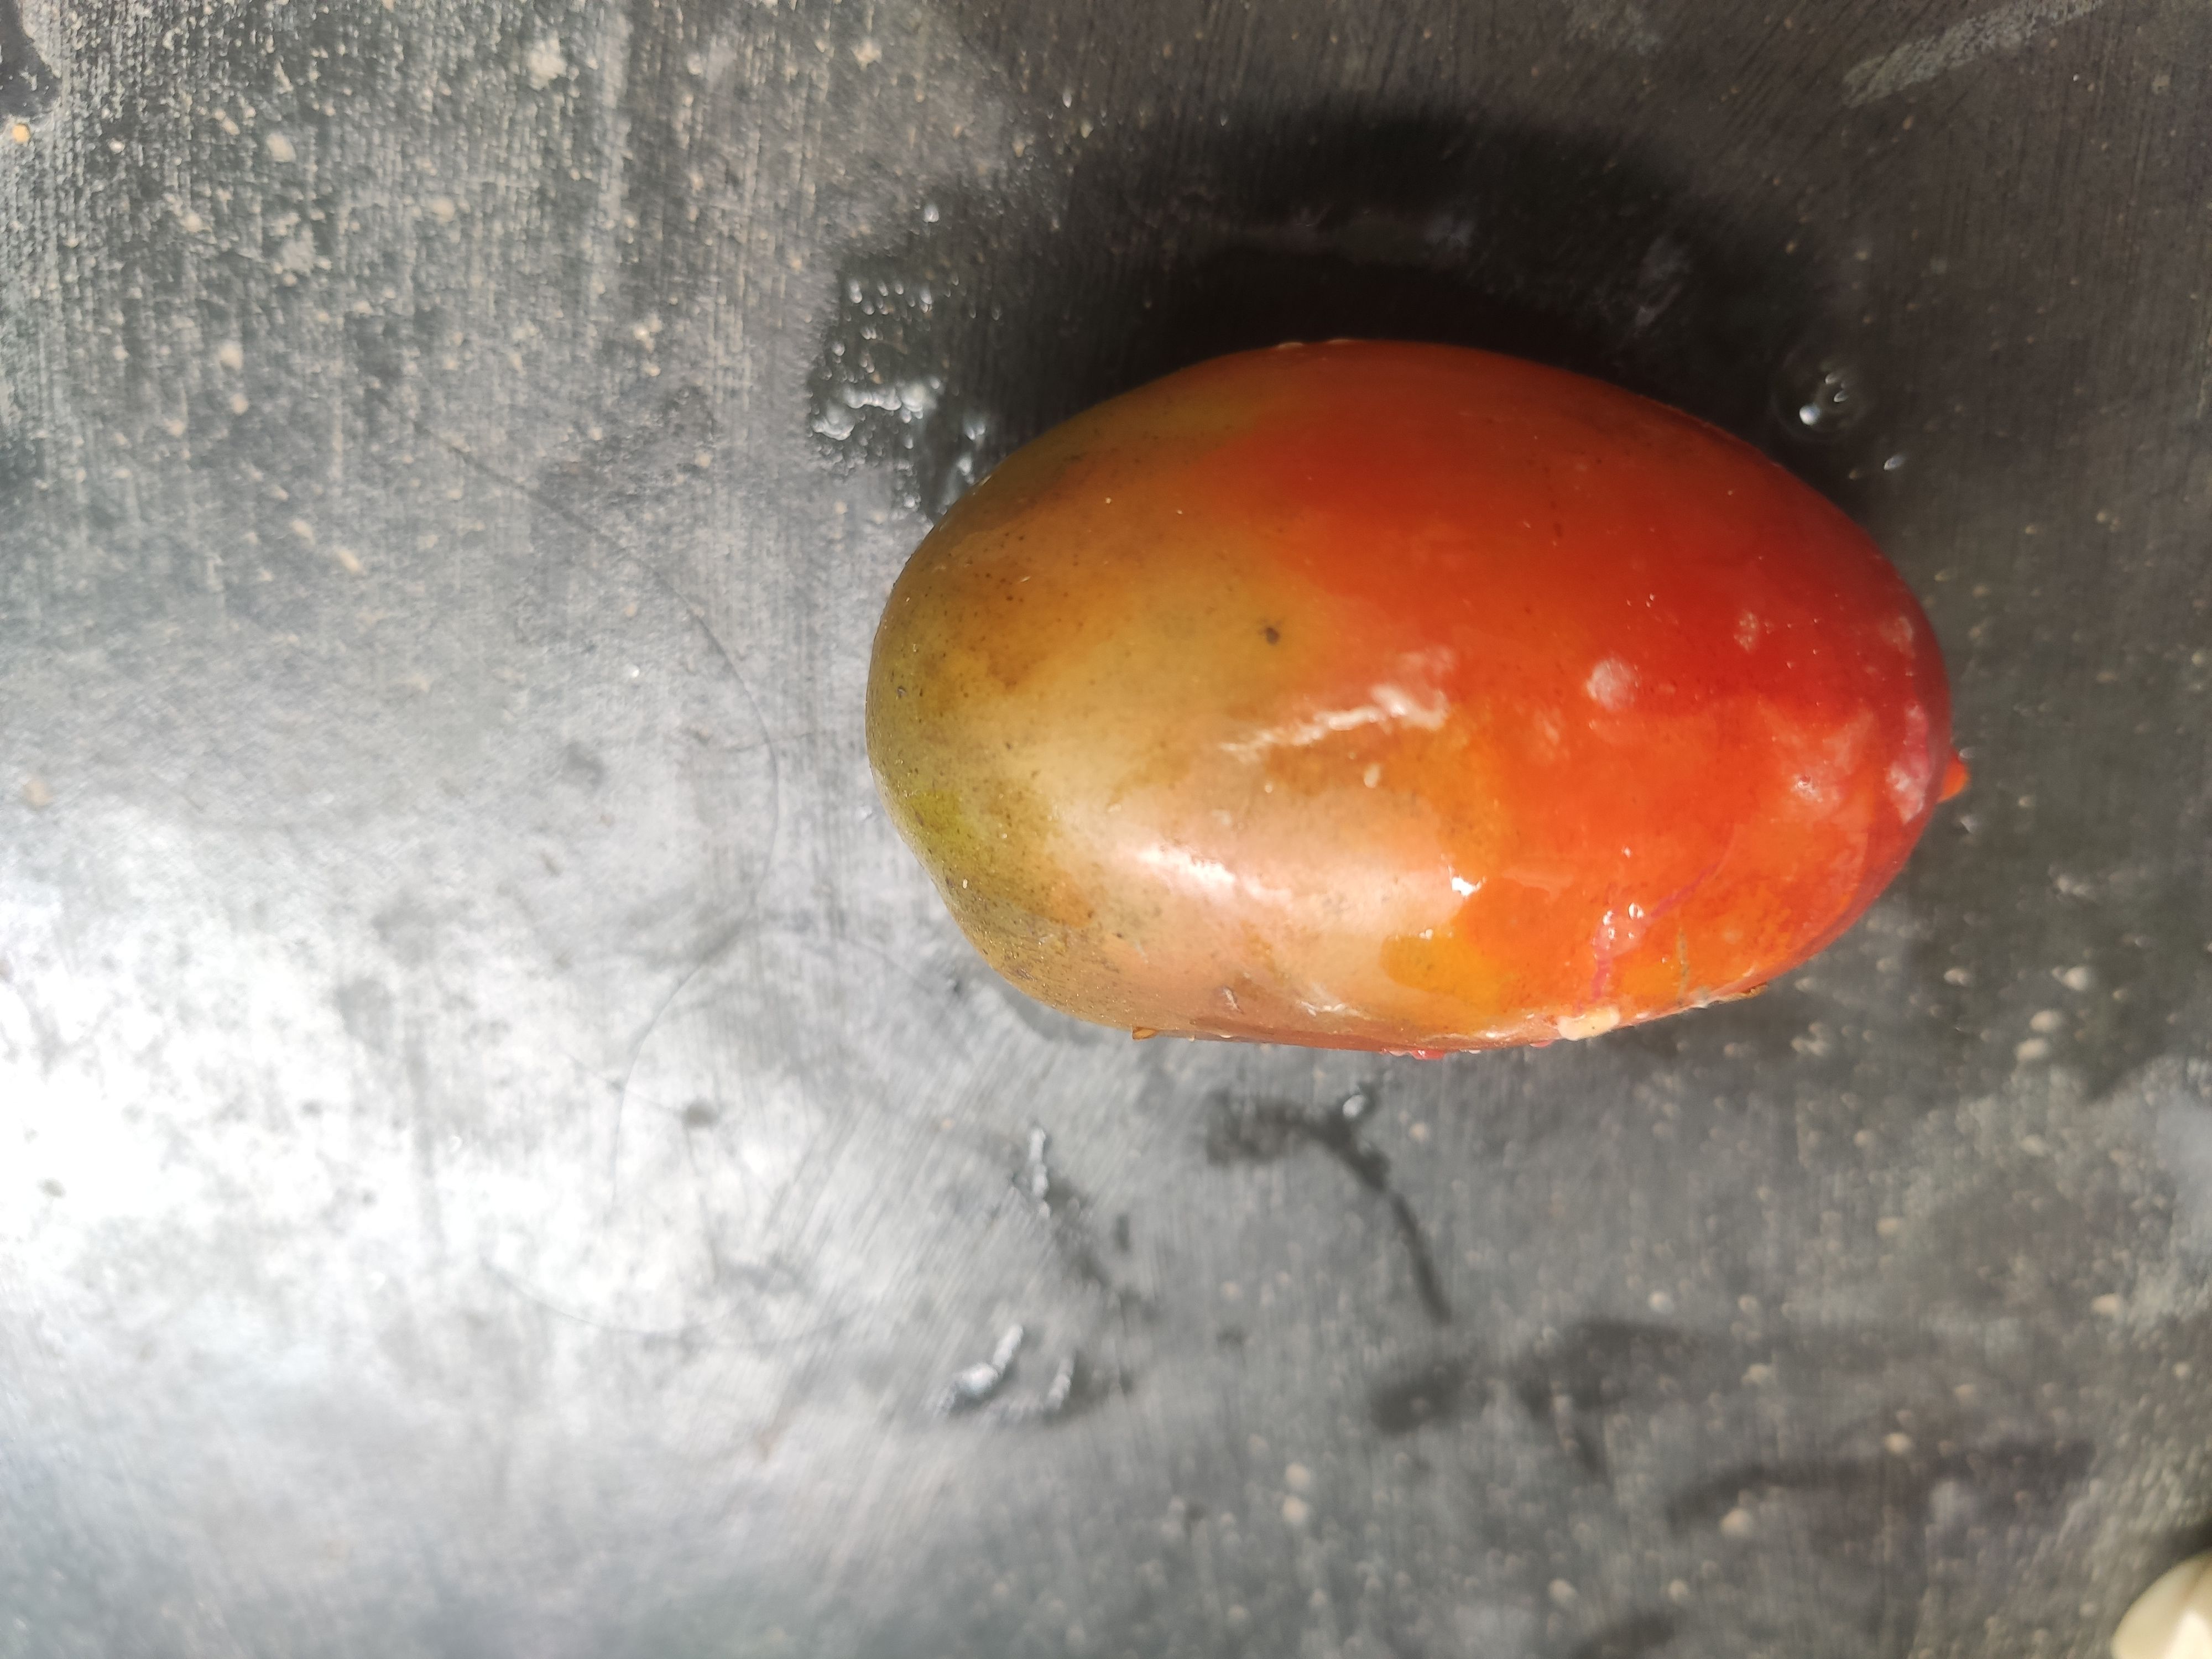
Fruit: tomatoes
Grade: 3rd-grade